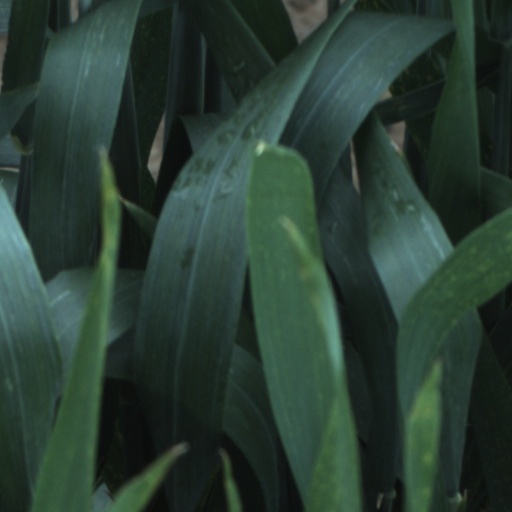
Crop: wheat